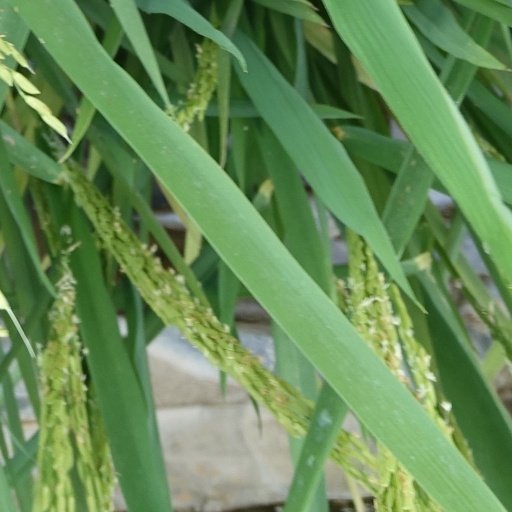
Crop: rice